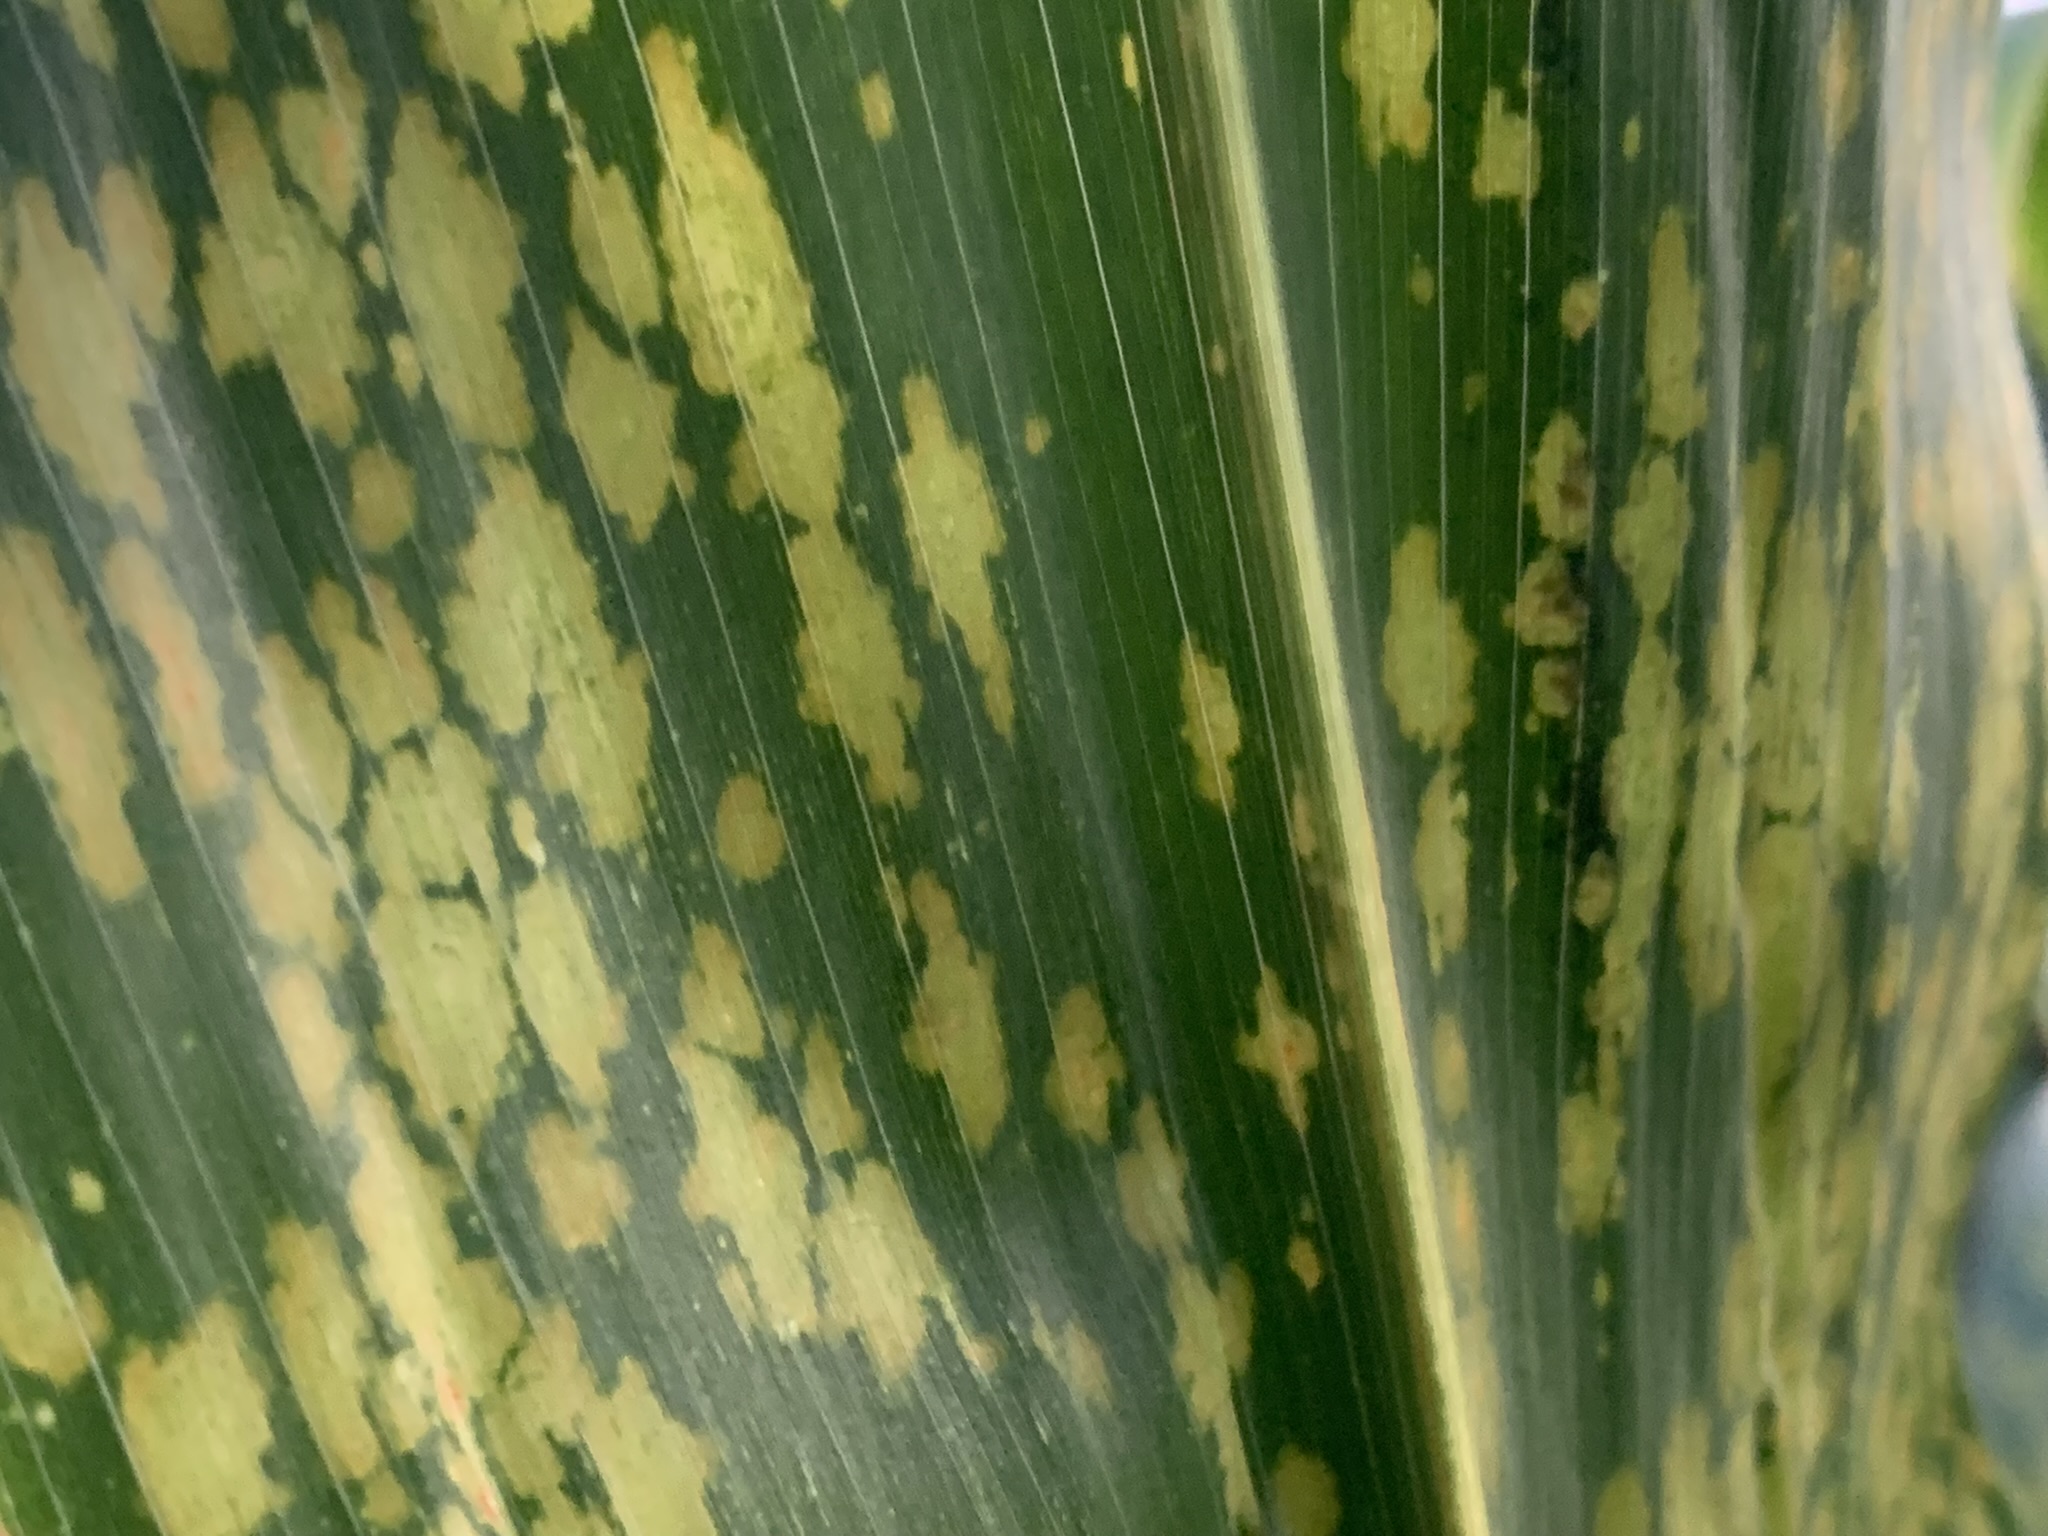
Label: MLN